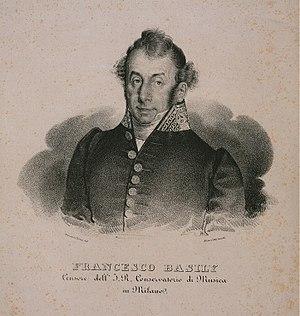
Francesco Basili, ou Basily ou encore Basilj, est un maître de chapelle et un compositeur italien.